Stebbins and Roberts Office Building and Factory

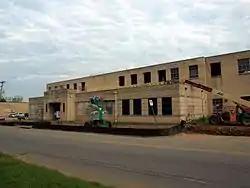
The building in April 2017

The Stebbins and Roberts Office Building and Factory is a historic manufacturing facility at 1300 East 6th Street in Little Rock, Arkansas. Set on at the junction of East 6th and Shall Avenue, the building has a single-story office section and a two-story manufacturing facility behind. It has a buff brick exterior, and its main entrance has Art Deco decorative elements. The plant was built in 1947 to a design by Burks & Anderson, a prominent local architectural firm. It is their only known surviving industrial design.